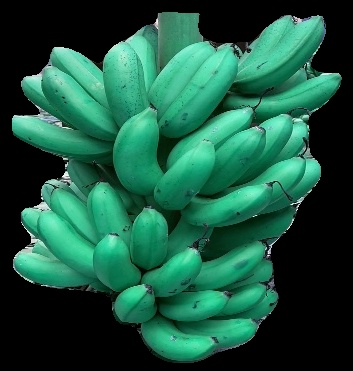
Variety: rasbale
Grade: grade1